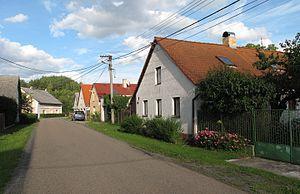
Medový Újezd est une commune du district de Rokycany, dans la région de Plzeň, en République tchèque. Sa population s'élevait à 247 habitants en 2018.